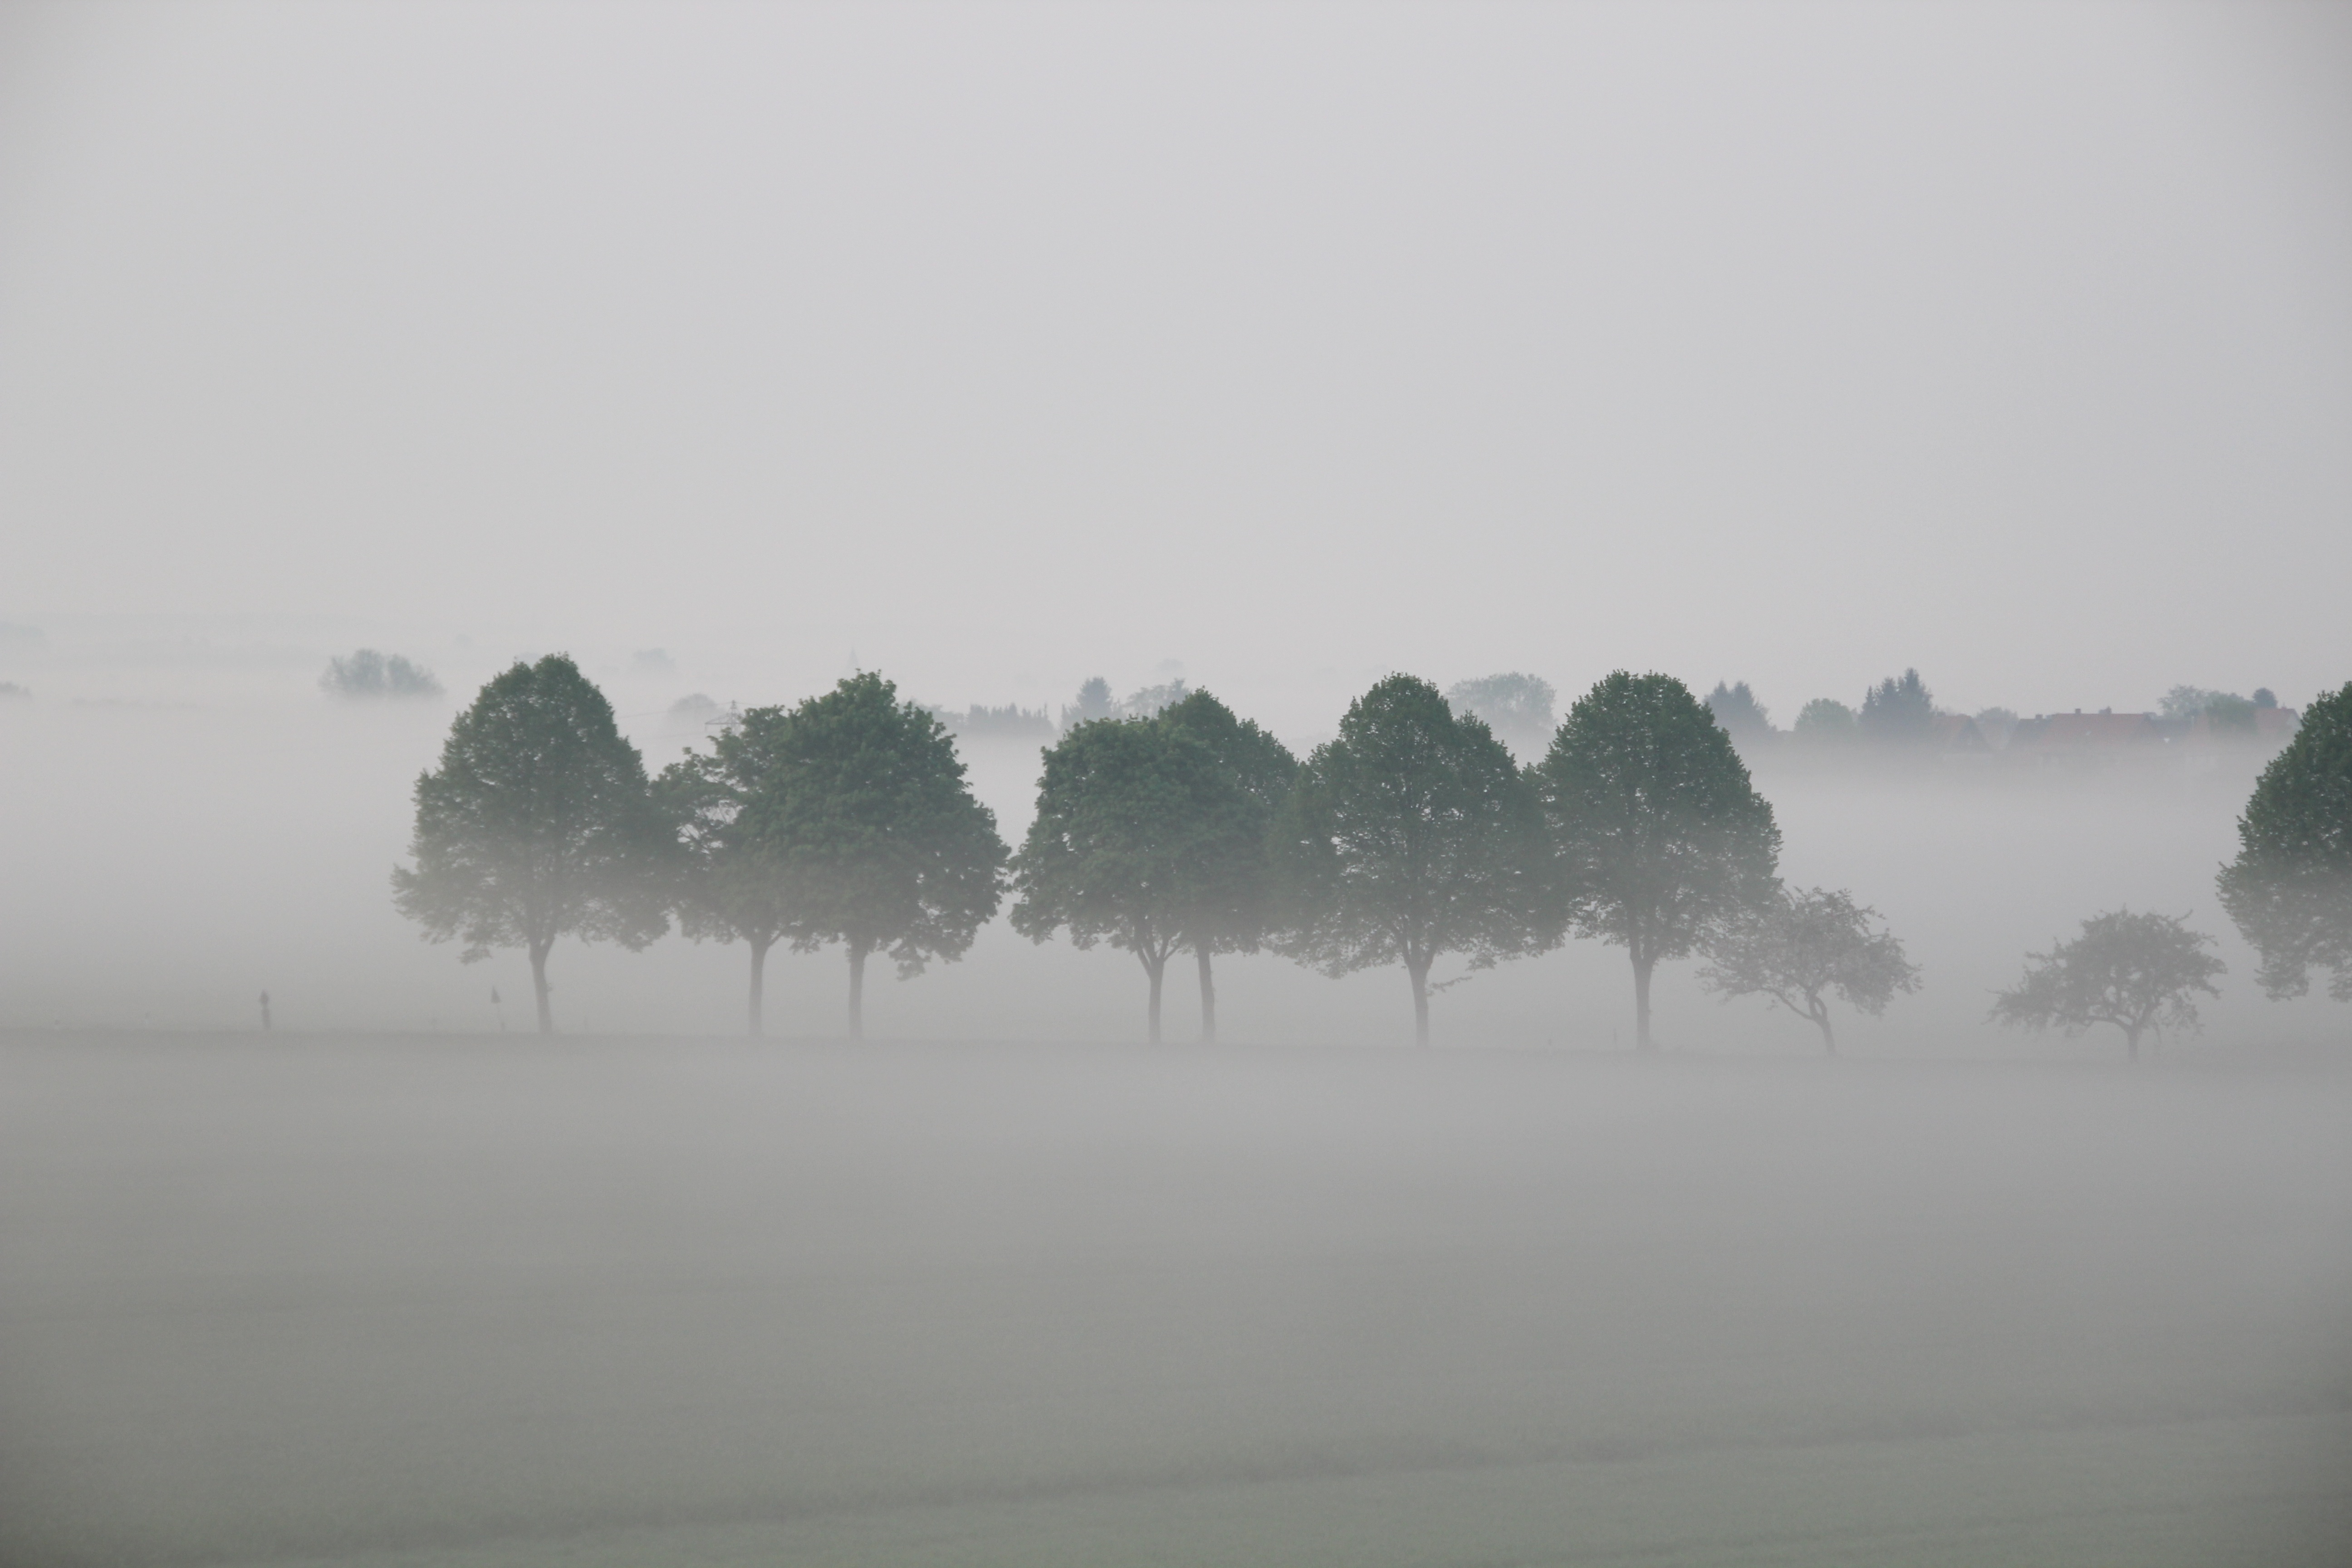
landscape, snow, winter, fog, mist, morning, dawn, atmosphere, reflection, weather, haze, trees, freezing, drizzle, atmospheric phenomenon